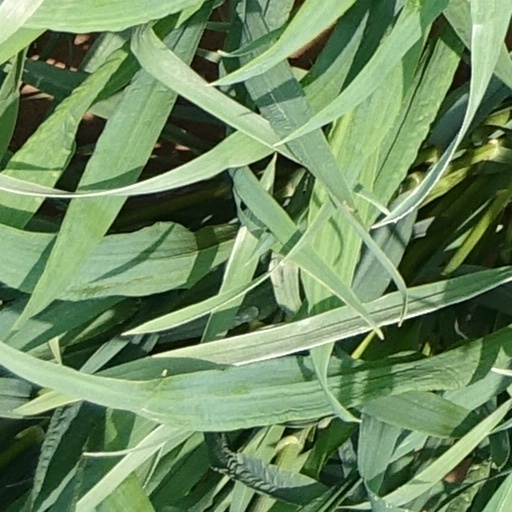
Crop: wheat